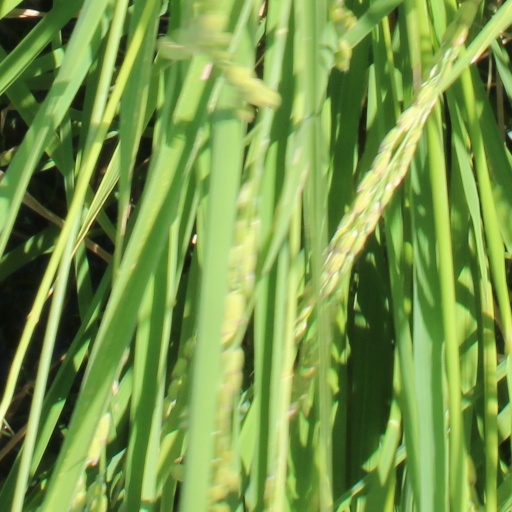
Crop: rice